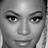
Emotion: neutral